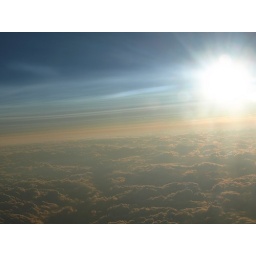
View from plane window, over the clouds